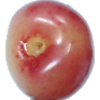
Label: cherry_rainier